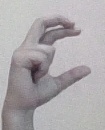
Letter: thal